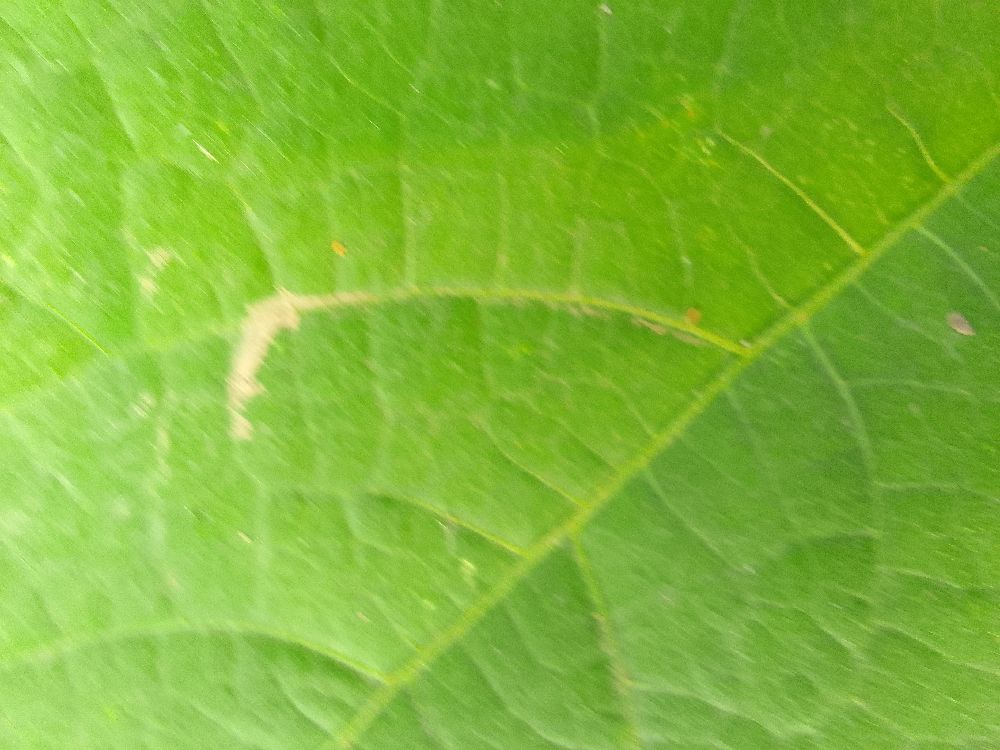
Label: healthy